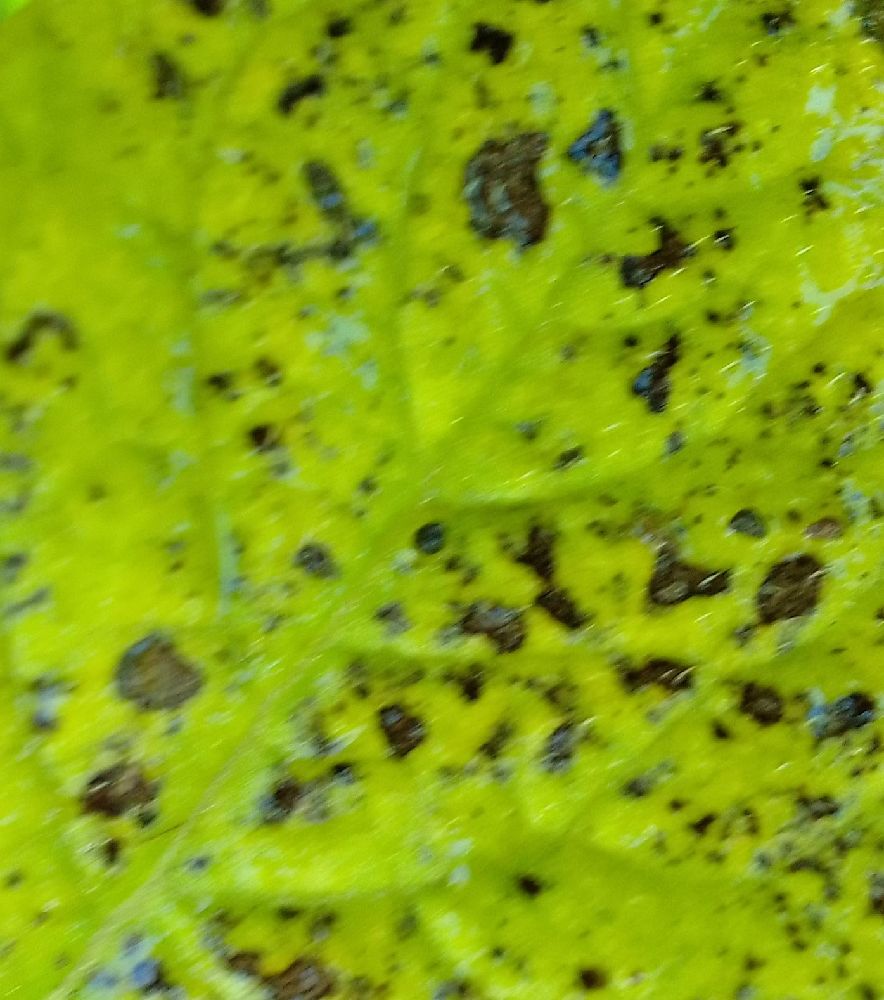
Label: Early blight